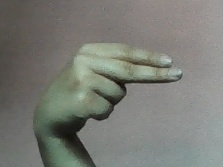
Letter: ain